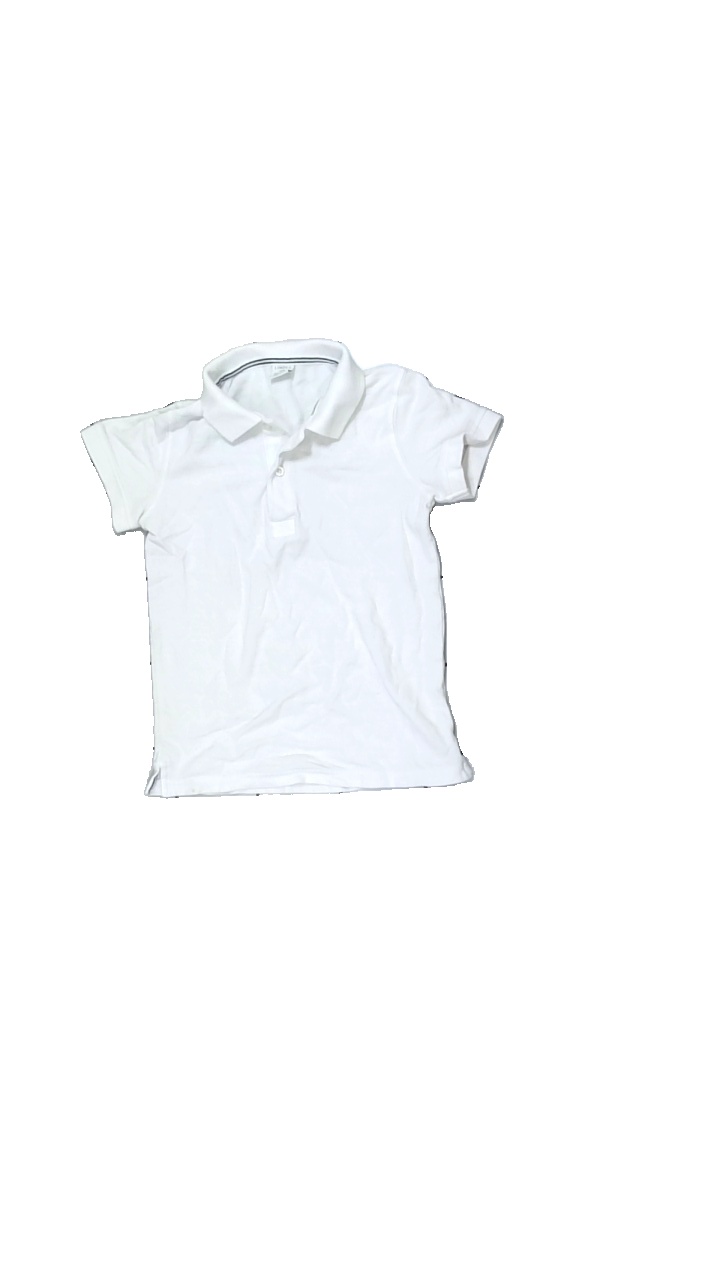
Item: Top (Children)
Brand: Lindex
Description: vit pike
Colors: White
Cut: Regular
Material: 100% cotton
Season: All
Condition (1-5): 5
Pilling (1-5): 5
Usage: Reuse
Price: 50-100